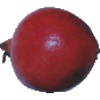
Label: Pomegranate 1